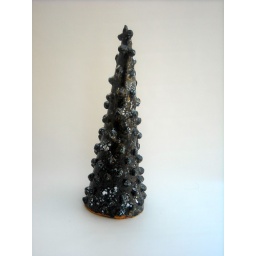
tree in paper clay